Forbes Field

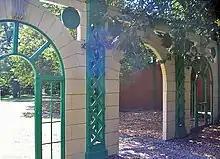
A recreated entrance, including ticket window, located near the remaining outfield wall

Forbes Field had an original capacity of 25,000, the largest in the league at the time. Seating at the stadium was remodeled numerous times, peaking at a capacity of 41,000 in 1925 and closing in 1970 at 35,000 seats. On opening day, ticket prices ranged from $1.25 (equal to $ today) for box seats and $1 (equal to $ today) for reserved grand stand sections; temporary bleachers were set up for the occasion and cost $0.50. Ticket prices were considered high for the day and steel pillars supporting the roof occasionally blocked fans' views of the field. Two thousand bleacher seats were situated along the left field side; tickets were sold for a maximum of $1. When winning streaks attracted high attendance to games, fans were permitted to sit on the grass in right field, provided they agreed to allow a player to catch any ball hit in the area. The lowest season of attendance came in 1914, when 139,620 people attended games; the highest at the stadium came in 1960, when 1,705,828 people watched the Pirates play. On September 23, 1956, the stadium's largest crowd, 44,932, gathered to see the home team play the Brooklyn Dodgers. The game was cut short in the top of the ninth inning, after a rain delay forced it past the Pennsylvania Sunday curfew. The Dodgers won the game 8–2 the following day. At 200 people, June 10, 1938, was believed to have marked the smallest crowd to ever attend a Pirates game (against the Philadelphia Phillies), however, Baseball Reference has the attendance for that game listed as 1,034. On September 30, 1962, a crowd of 40,916 people saw the Steelers defeated by the New York Giants, at the Steelers' highest-attended game at the stadium.